Henry D. Todd Jr.

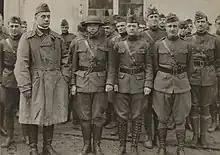
From left to right: Major General William M. Wright, commanding the 89th Division, Major General Frank L. Winn, to succeed Wright in command of the 89th, and Brigadier General Henry D. Todd Jr., commanding the 58th Field Artillery Brigade, Stenay, Meuse, France, November 12, 1918. Standing behind Wright is his aide-de-camp, Captain Charles H. Gerhardt.

In October, the 91st Division was relieved by the 32nd Division, and Todd continued to command the 58th Artillery Brigade in support of the 32nd. After resting and refitting in mid-October, Todd's brigade was assigned to support the 89th Division near Epinonville. On October 30, Todd was wounded by a shell fragment while conducting forward reconnaissance. He was evacuated for treatment, and on November 6, Todd returned to command of the 89th Division Artillery, which he led during combat in the Tailly, Ardennes area until the end of the war.